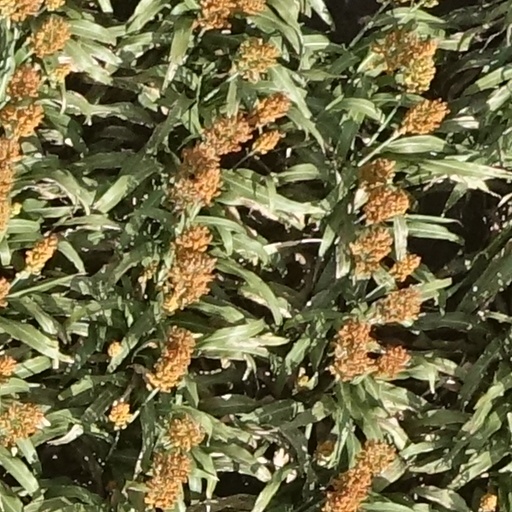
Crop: sorghum